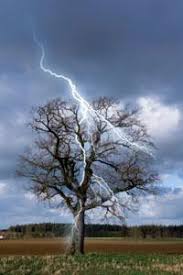
Nataal bii maa ngi ciy séen ag garab gu mag gu xob yi néew lool mu nekk ci bayaal bu yaatu ay ñax nekk ci suuf, yeneen i garab nekk sa ginnaaw. Maa ngi gis tamit am melax mu jóge si asamaan si leer nàññ, ngay gis asamaan si moomit mu leer lool.